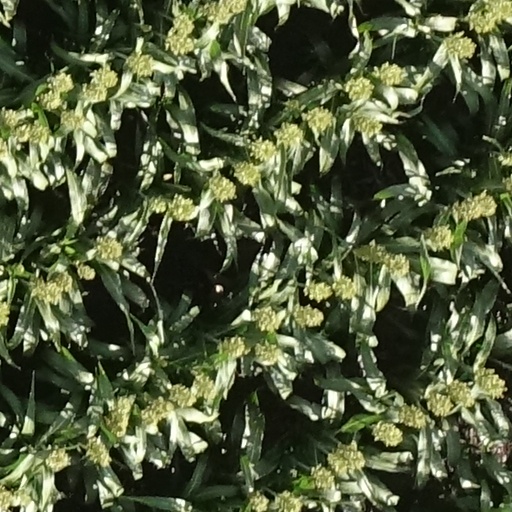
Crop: sorghum